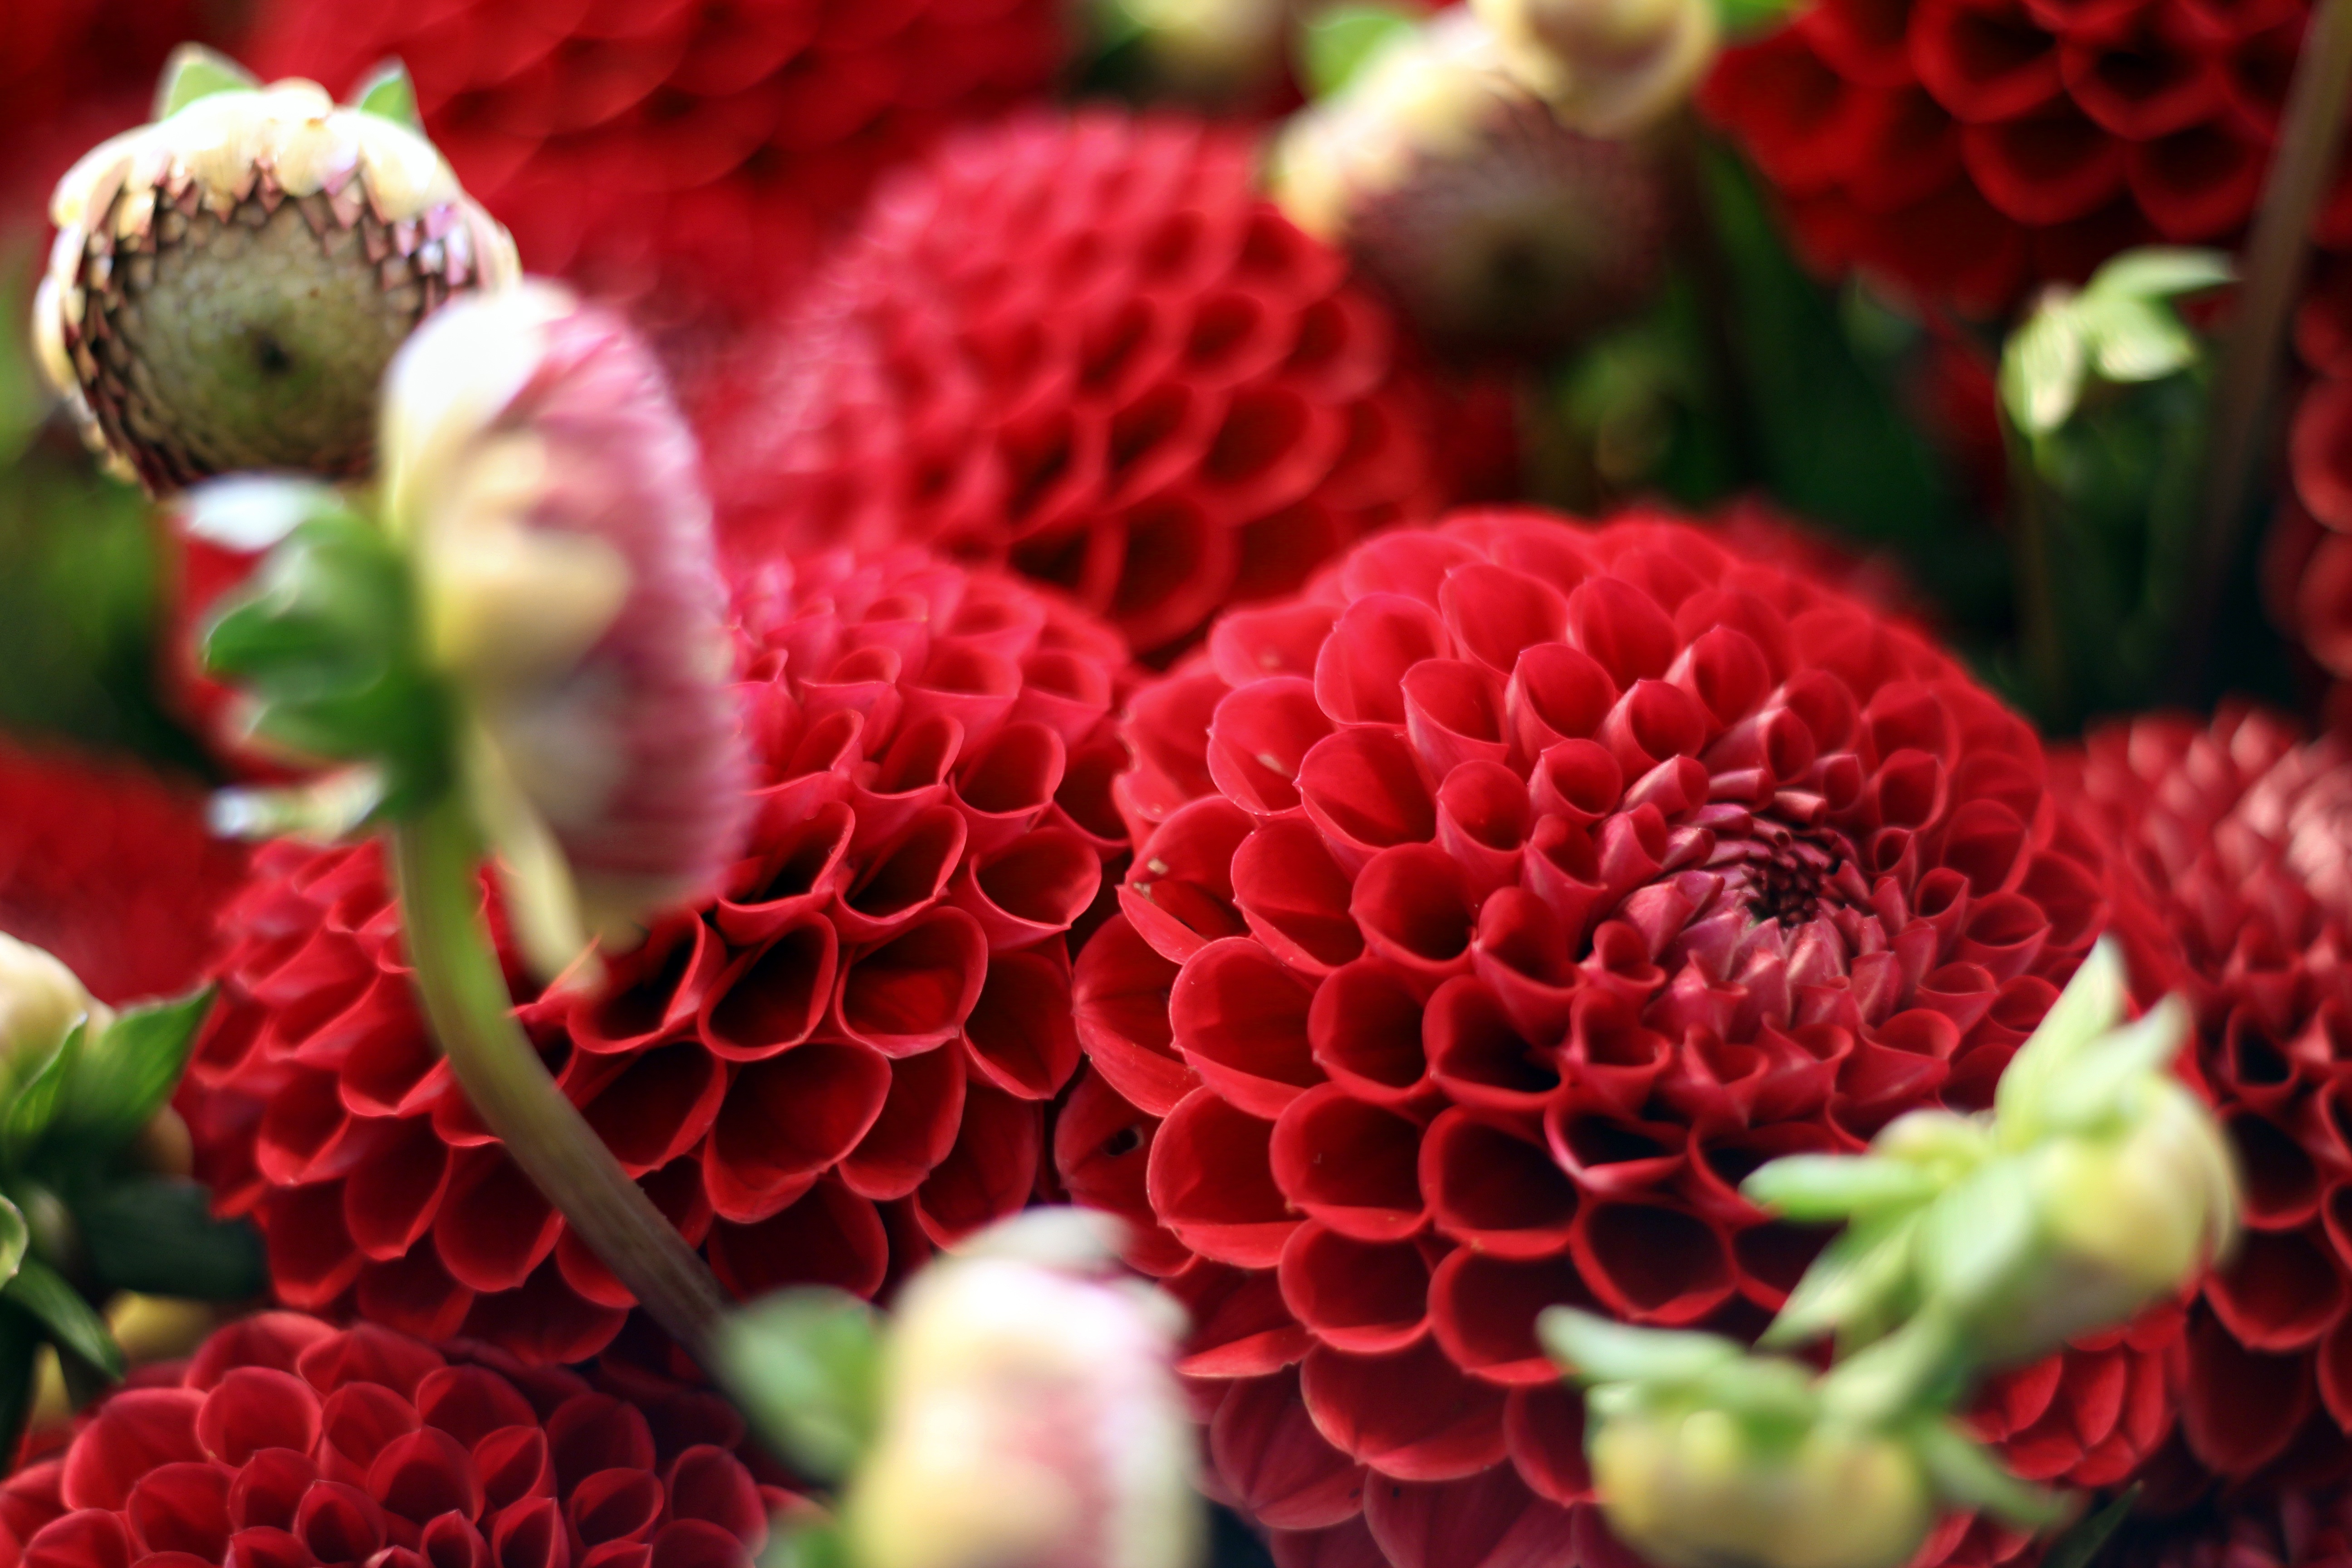
plant, flower, petal, pattern, red, botany, flora, dahlia, floristry, macro photography, flowering plant, daisy family, flower bouquet, floral design, land plant, flower arranging